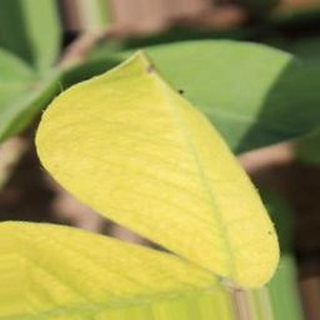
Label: groundnut_nutrition_deficiency